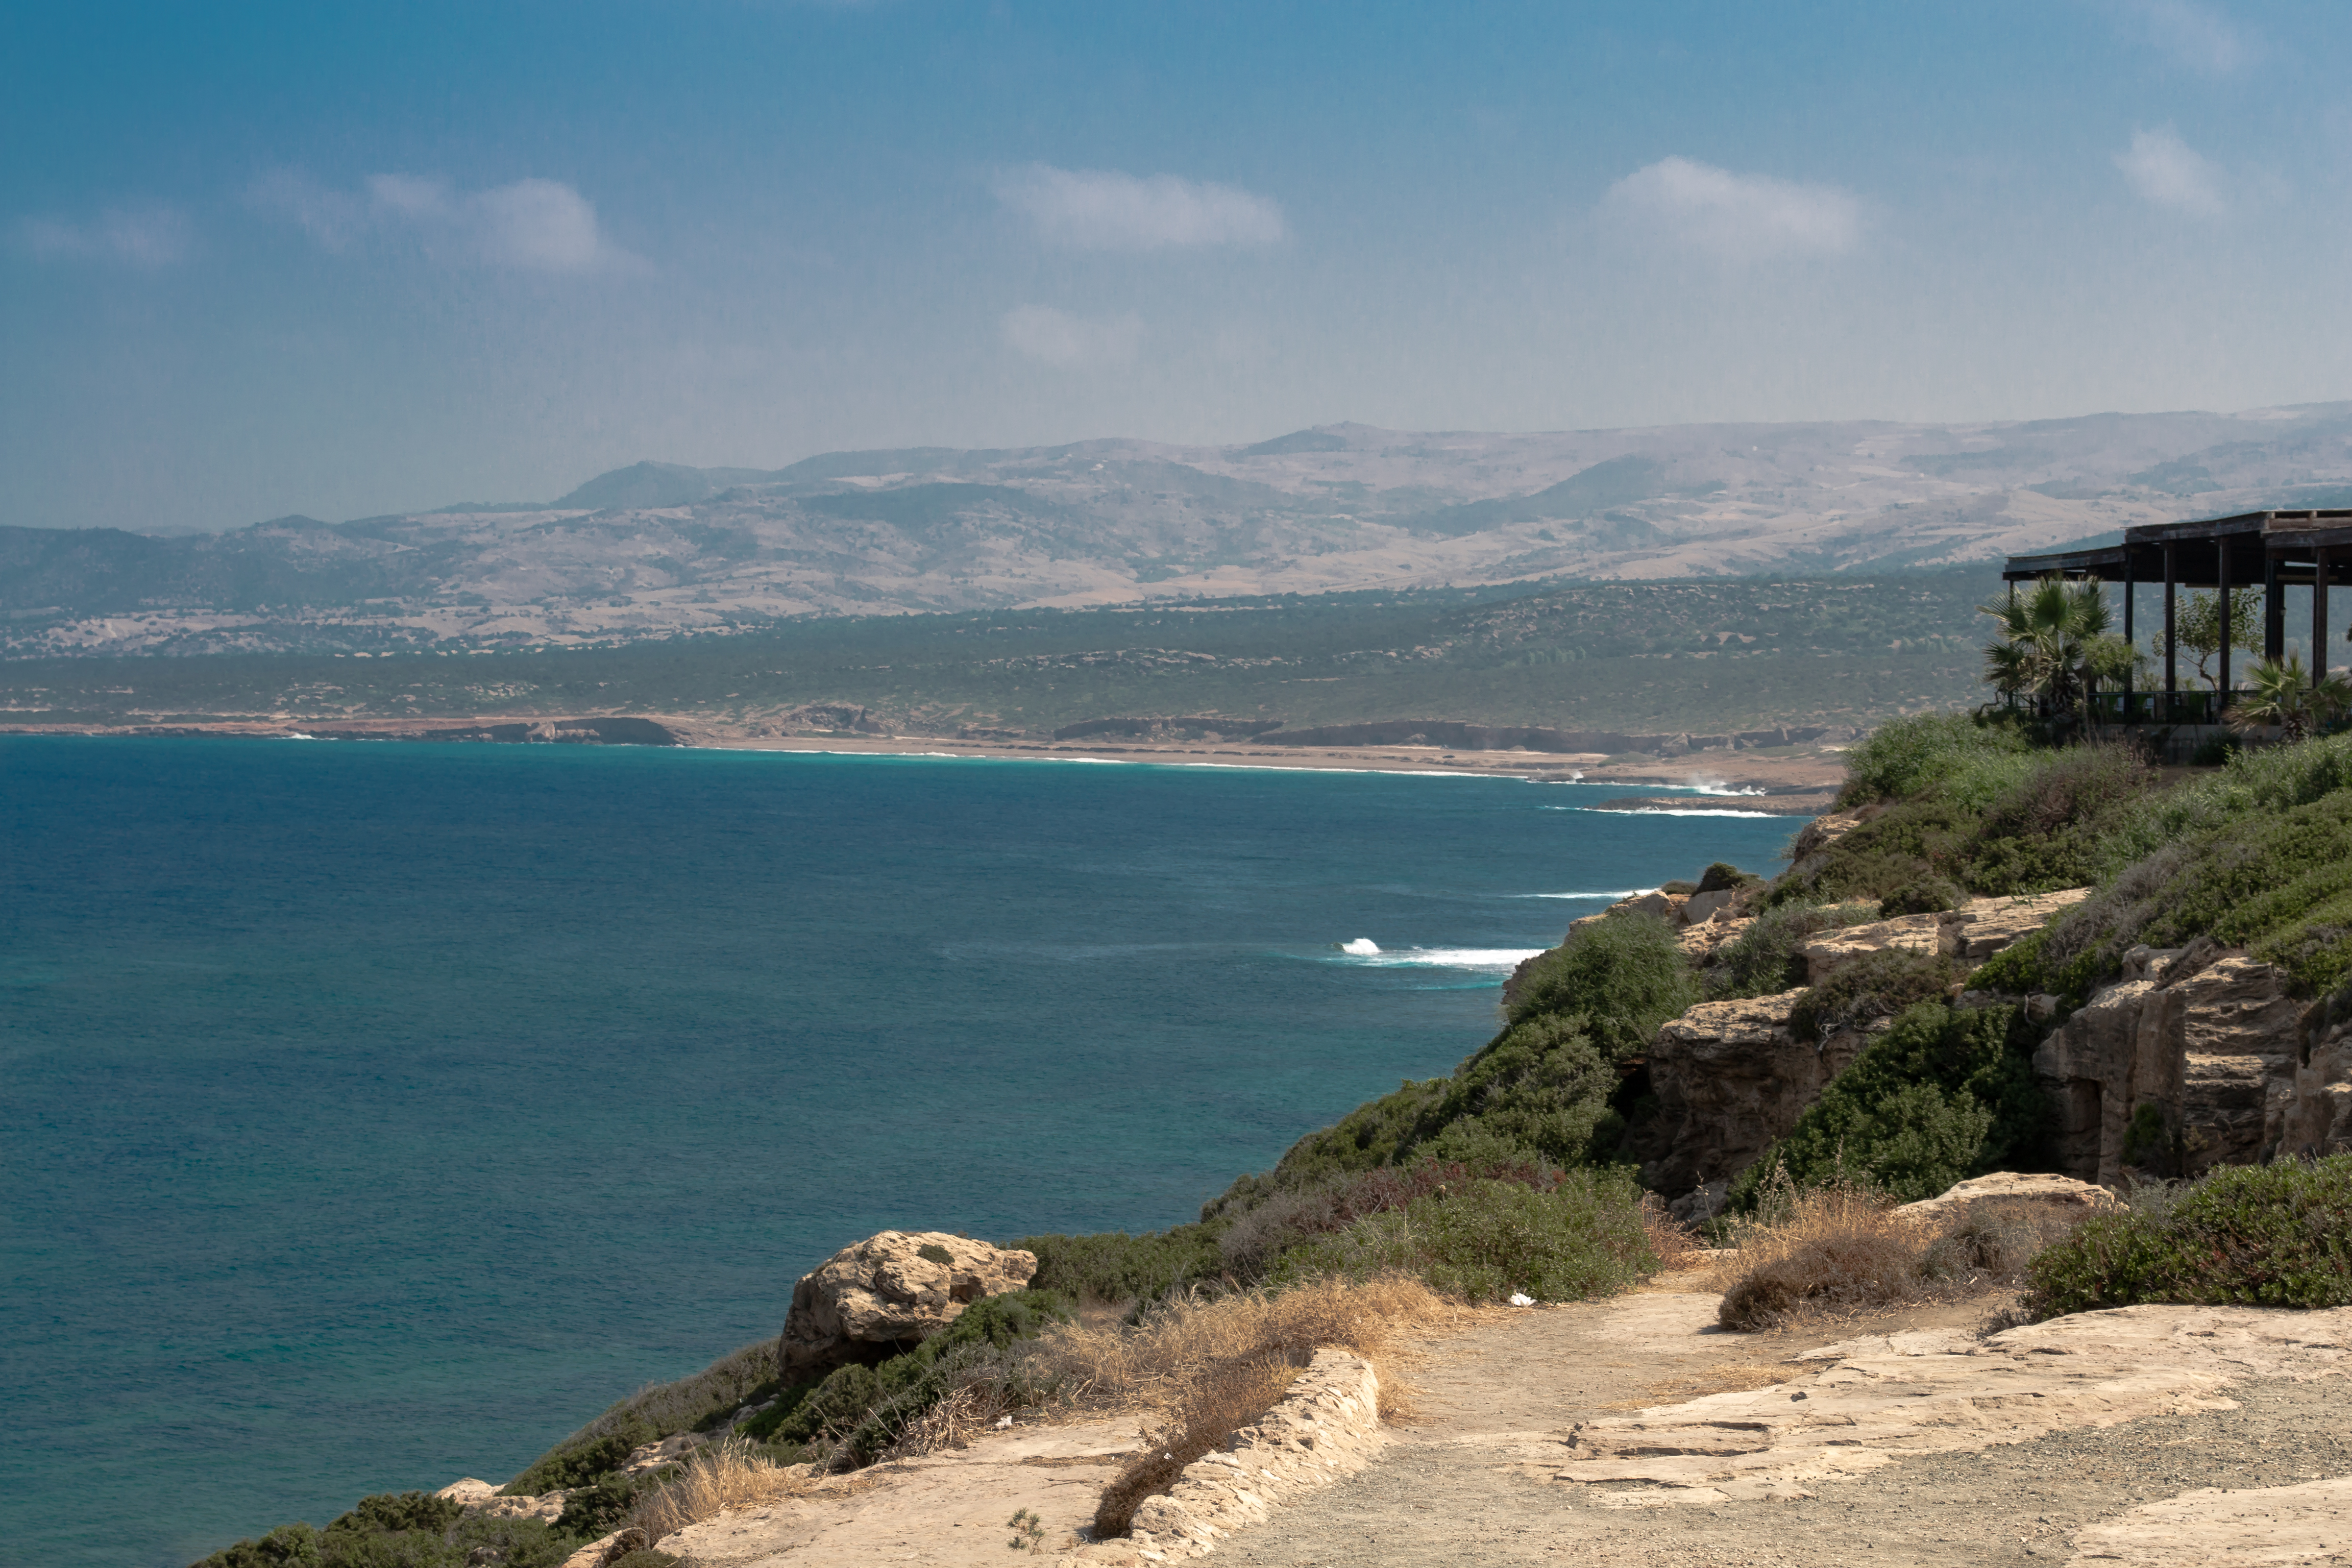
beach, landscape, sea, coast, rock, ocean, shore, lake, vacation, cliff, cove, bay, reservoir, terrain, body of water, cyprus, cape